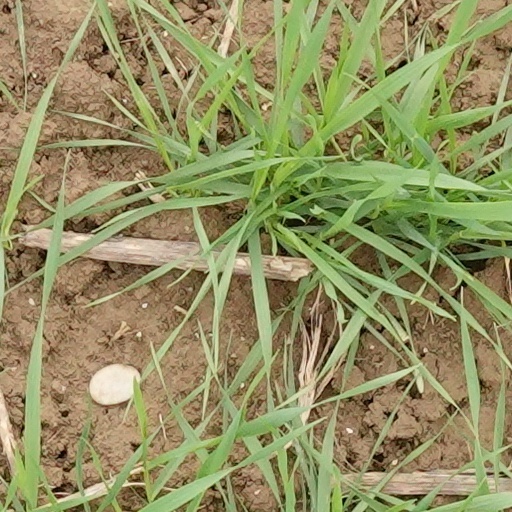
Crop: wheat